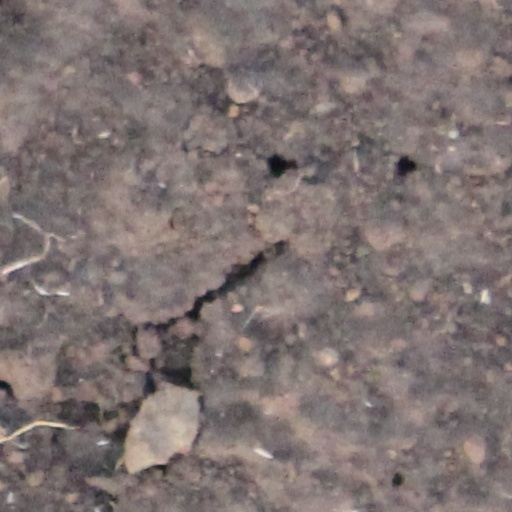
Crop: wheat